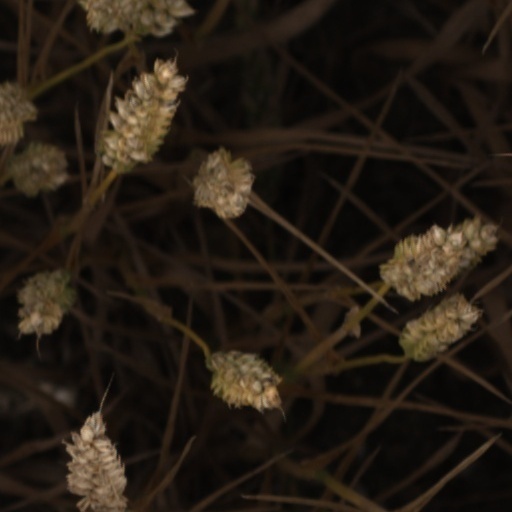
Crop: wheat